Greater Sudbury

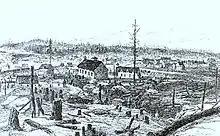
A Canadian Pacific Railway junction in Sudbury in 1888. Construction for the railway led to the discovery of high concentrations of nickel-copper ore at the edge of the Sudbury Basin.

During construction of the railway in 1883, blasting and excavation revealed high concentrations of nickel-copper ore at Murray Mine on the edge of the Sudbury Basin. This discovery brought the first waves of European settlers, who arrived not only to work at the mines, but also to build a service station for railway workers. Provincial land surveyor JL Morris laid out the intersection of Elm Street and Durham Street in 1884 as he planned the township.